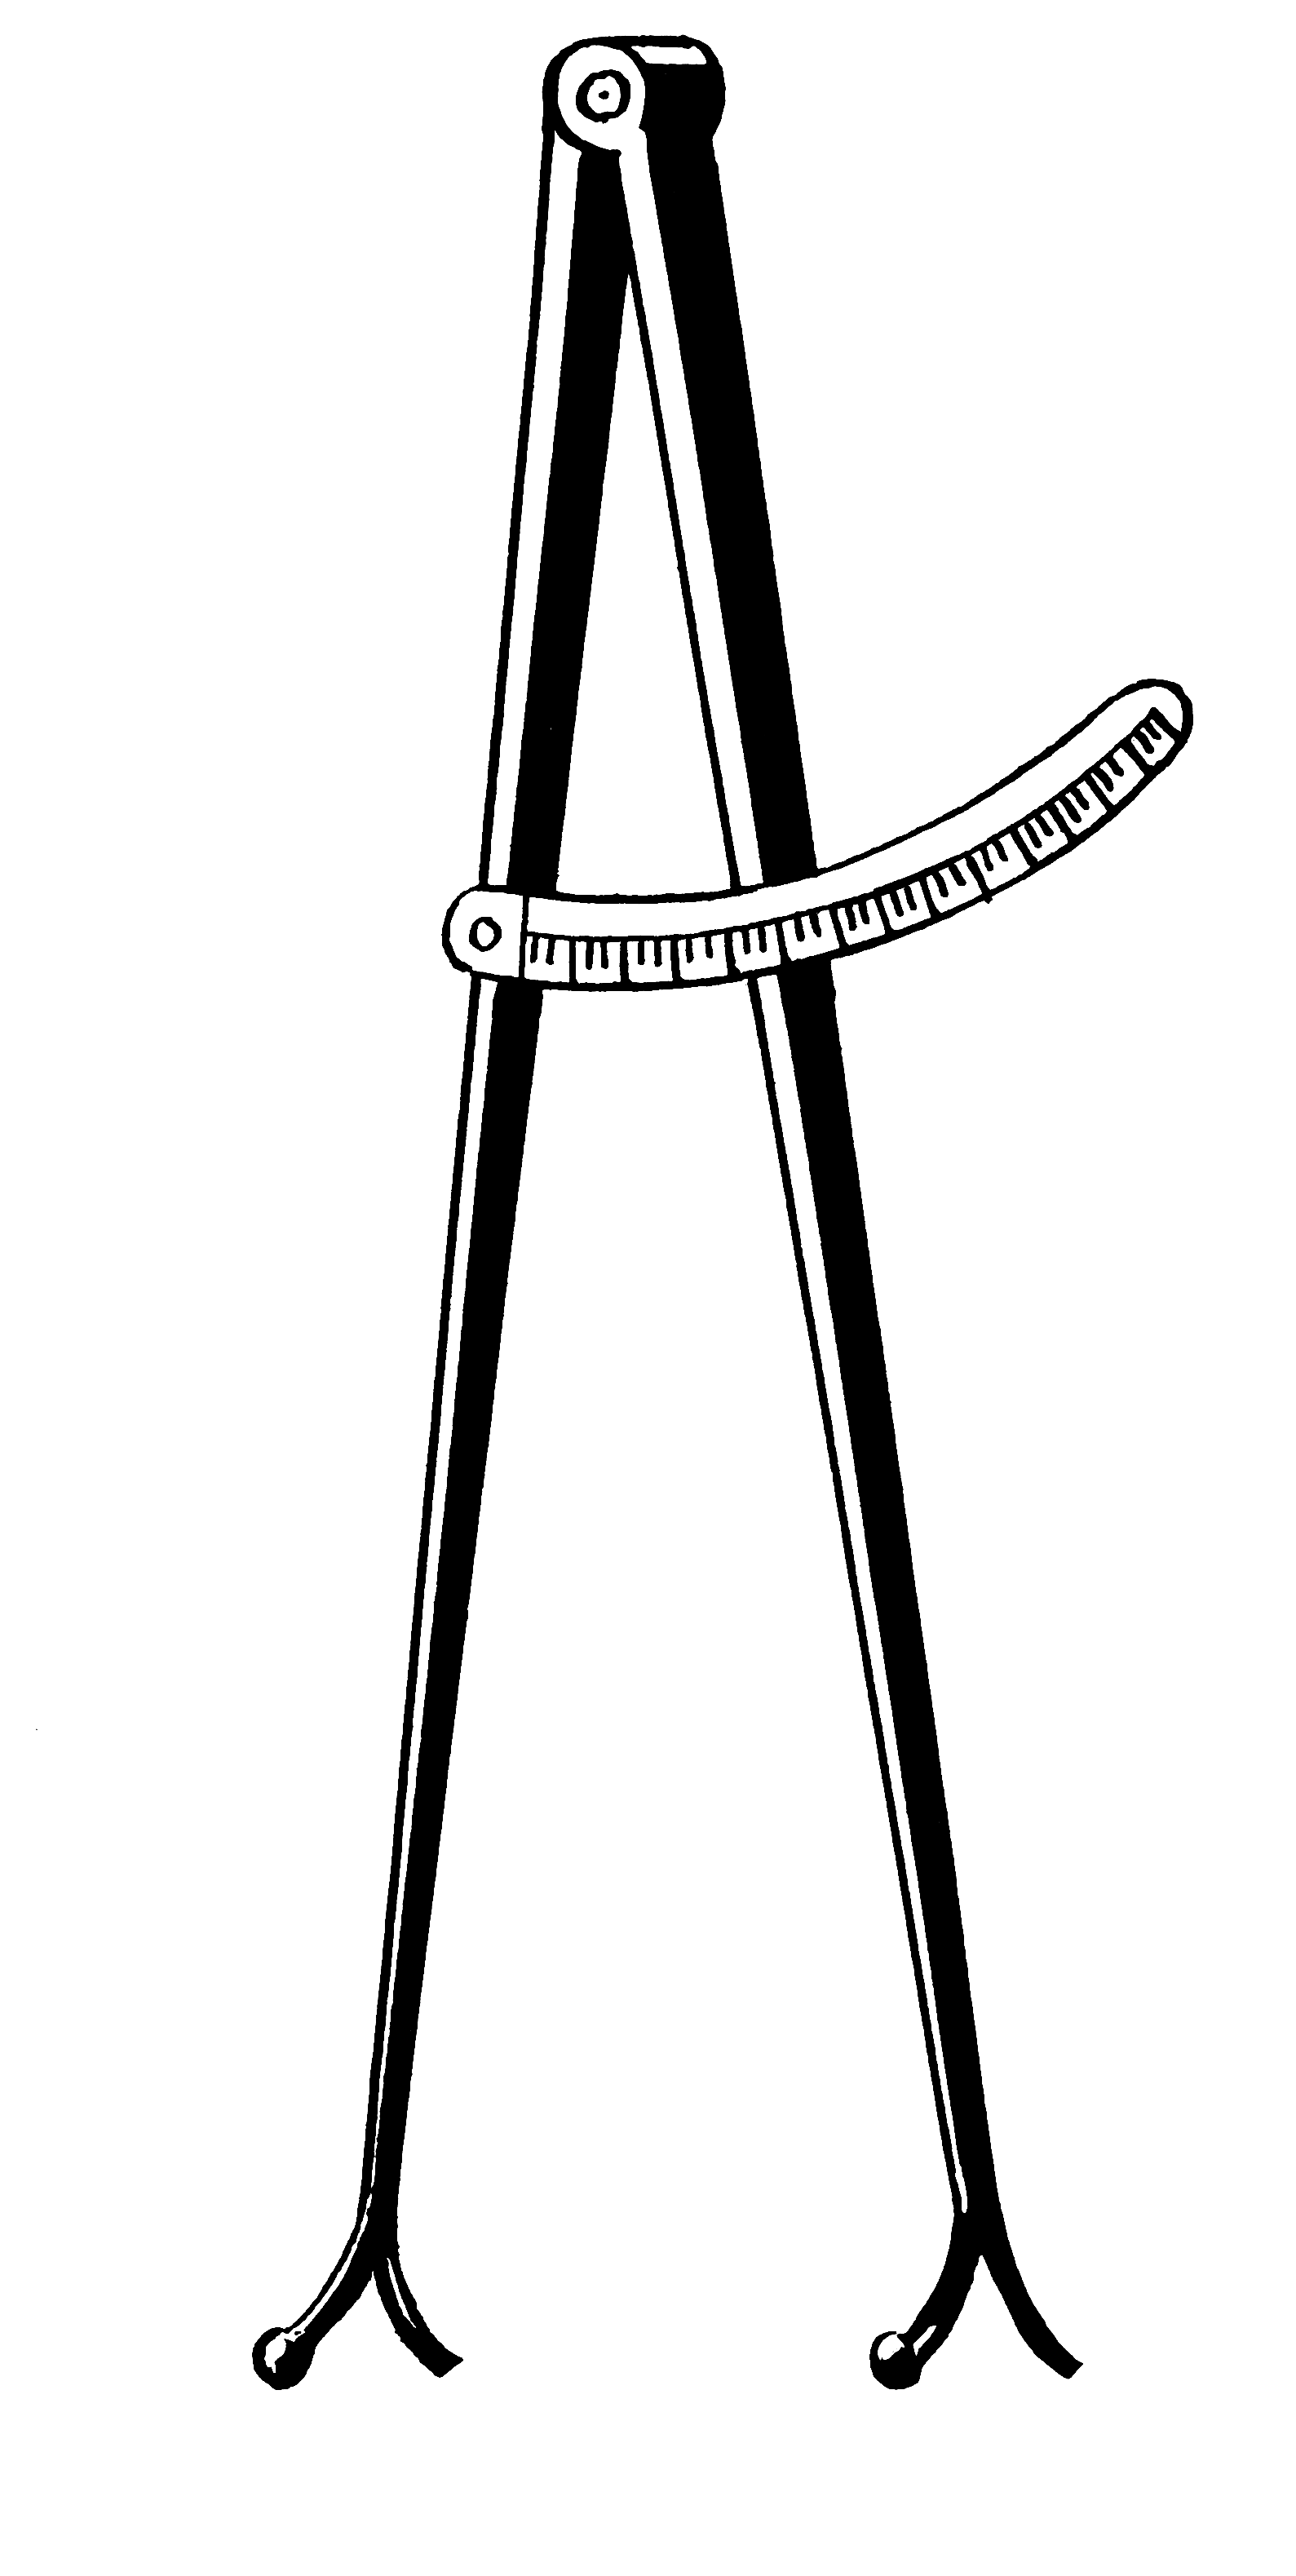
Compas de Weber possèdant deux pointes mousses (petite boules) et deux pointes aigües, monochrome black-and-white photograph
Specialty: medical-devices